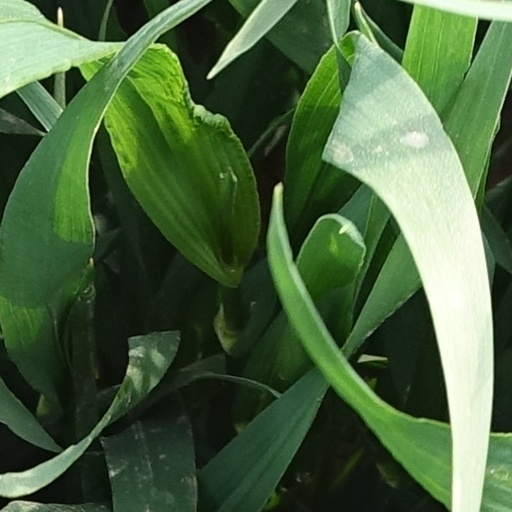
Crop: wheat